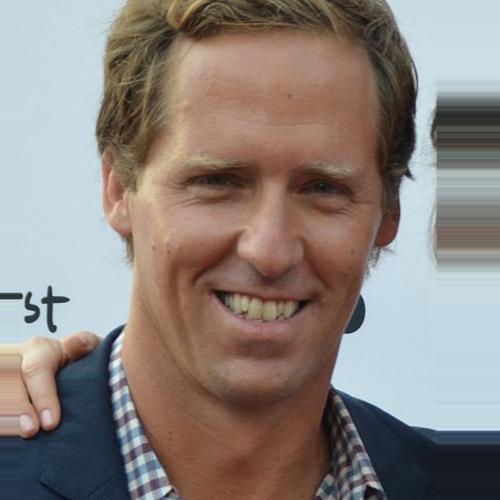
Age: 38